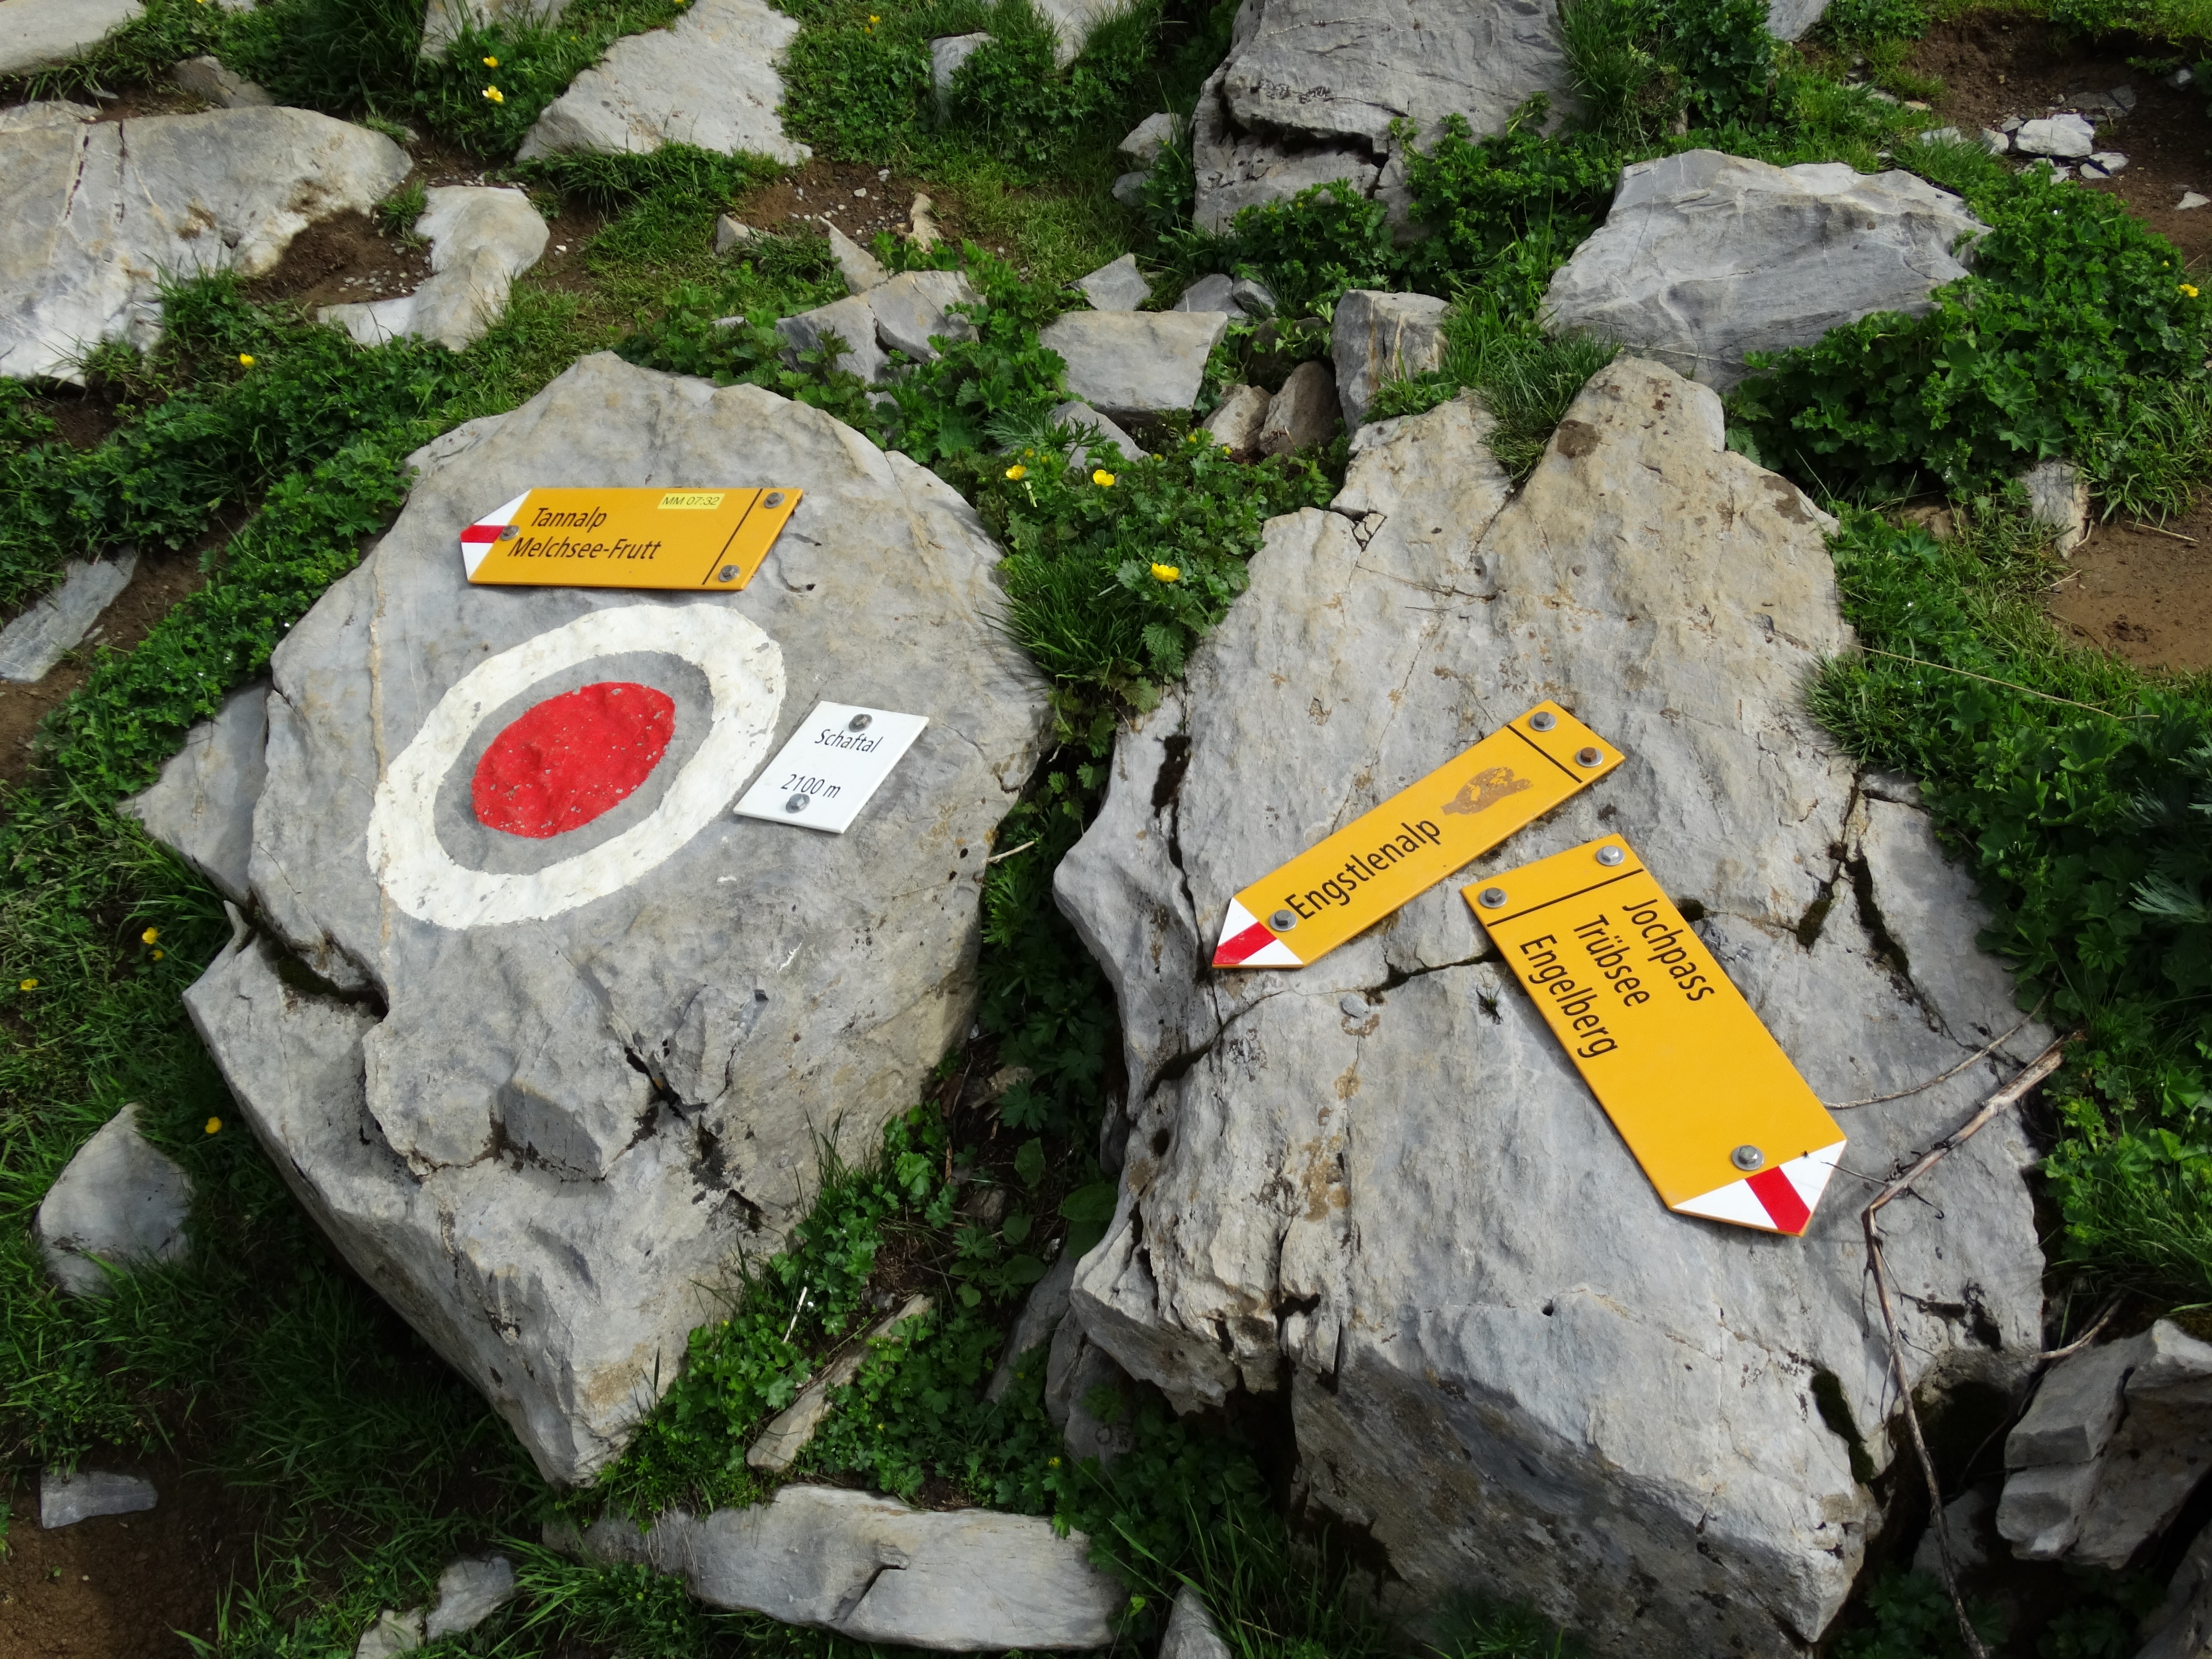
rock, hiking, direction, terrain, geology, litter, waste, boulder, arrows, directory, hiking trails, waymarks, wise direction, geological phenomenon